Statue of Johan Ludvig Runeberg

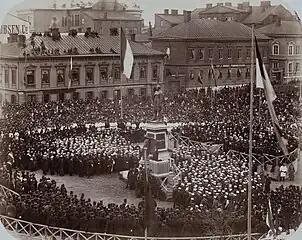
Picture from the unveiling ceremony on May 6, 1885.

A year after the poet's death, a committee with Zacharias Topelius as secretary commissioned a memorial from Walter Runeberg. The sculptor was working in Paris at the time. His draft was approved in 1882 and cast twice in bronze in Paris.